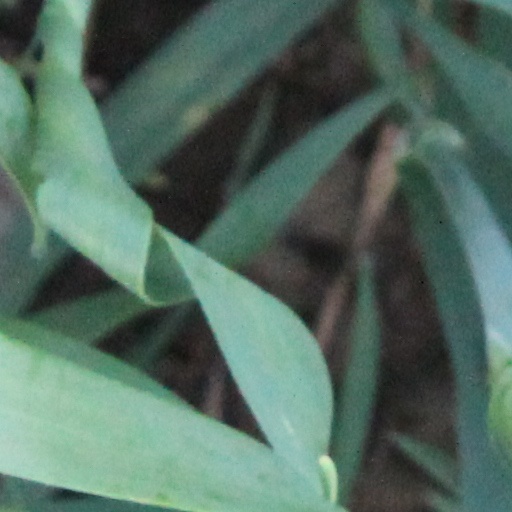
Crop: wheat